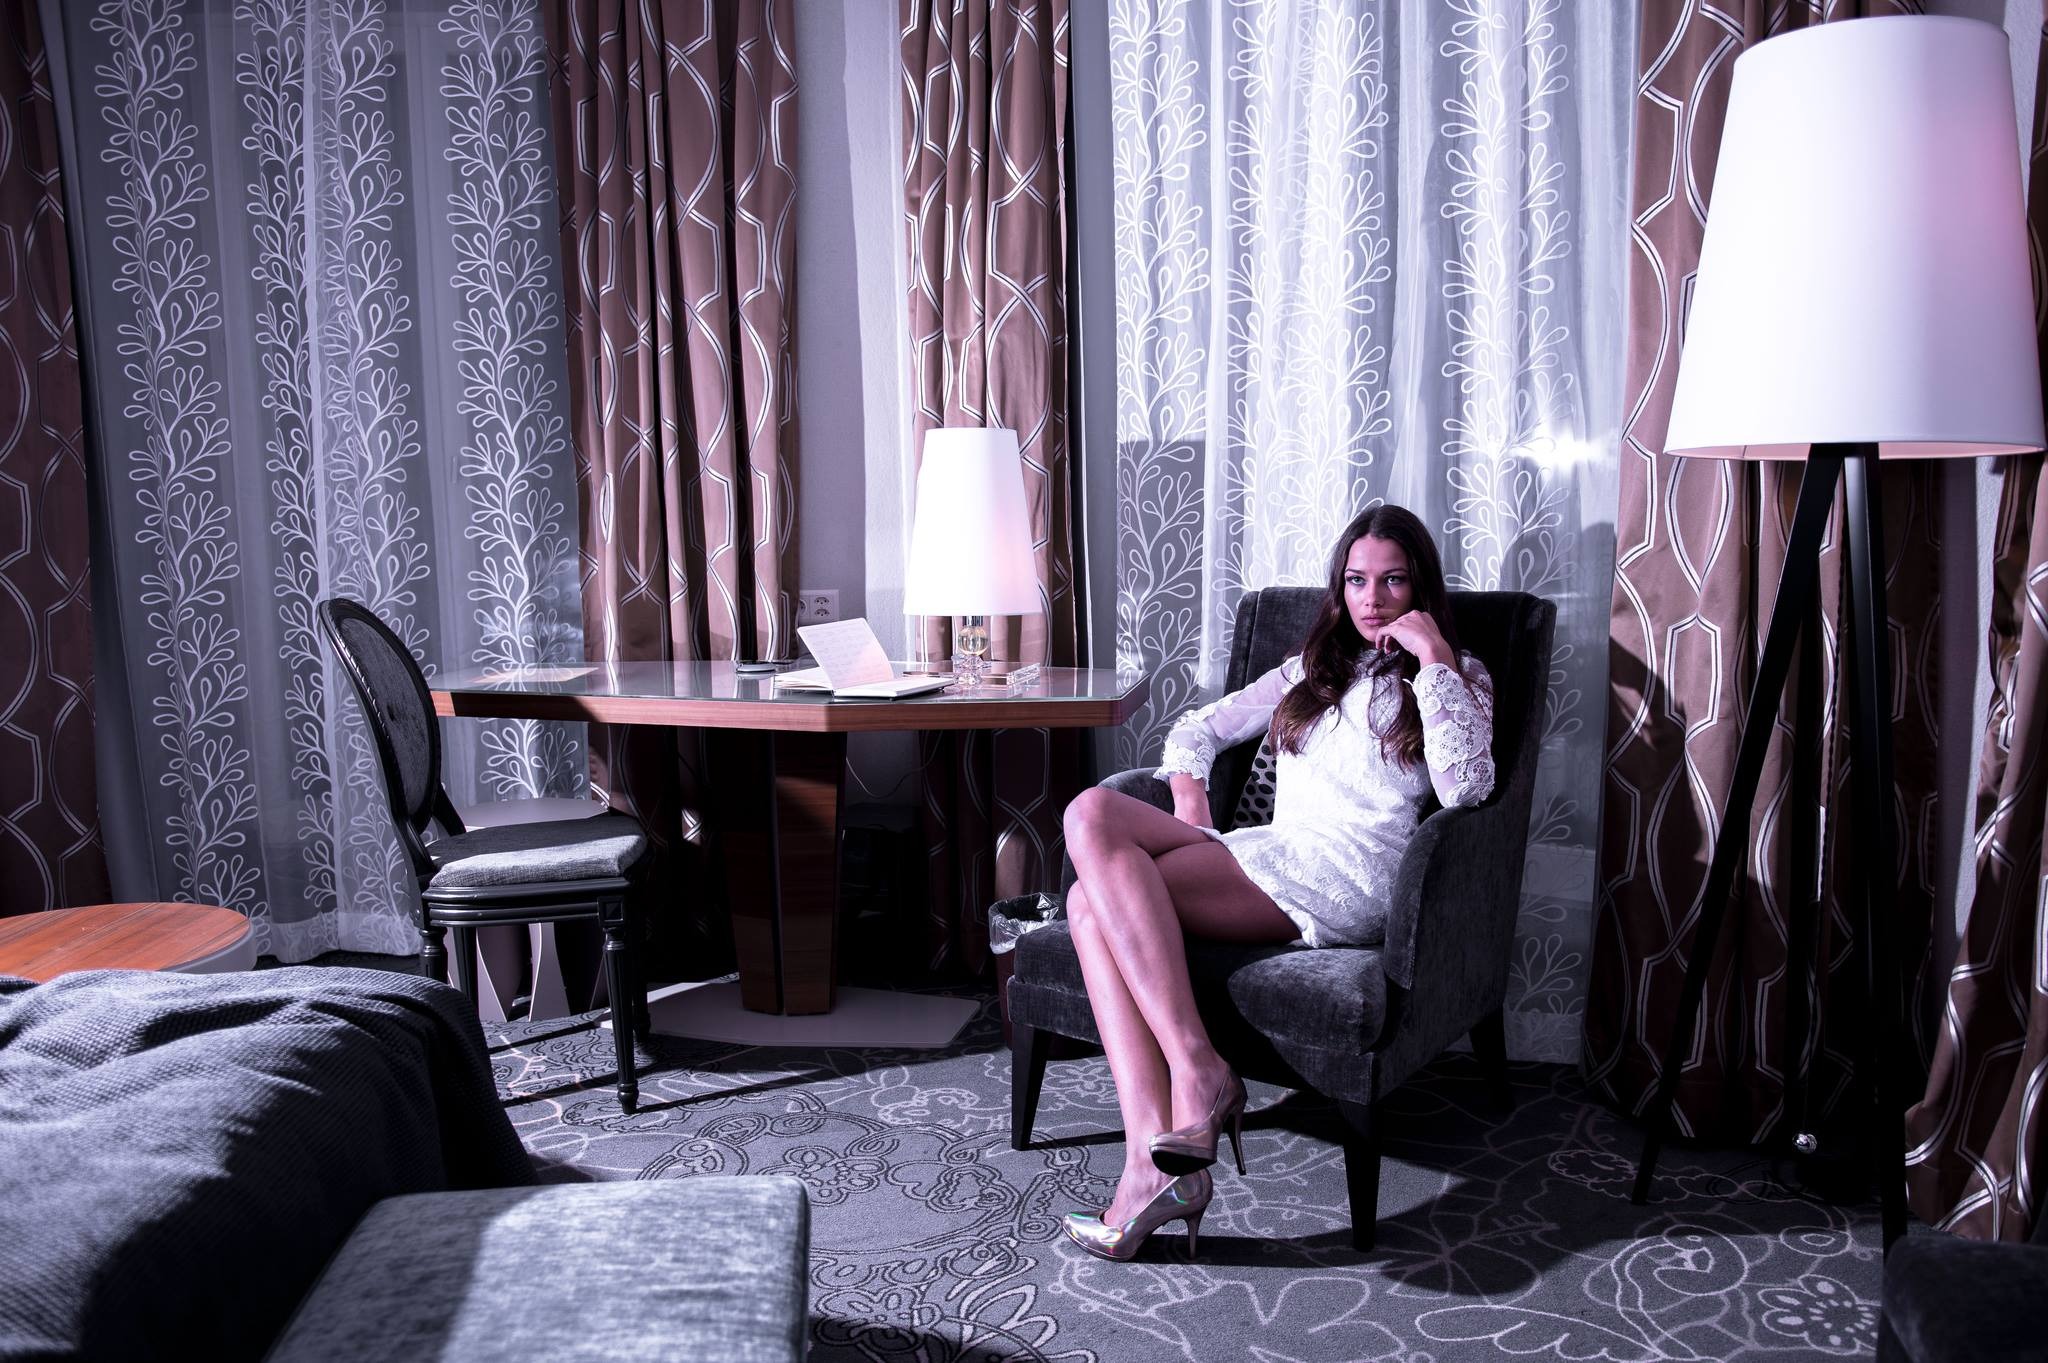
girl, woman, model, spring, sitting, fashion, living room, wedding dress, bride, marriage, interior design, dress, sparkling, photograph, image, stylish, dazzling, trendy, hotel room, outfits, party outfit